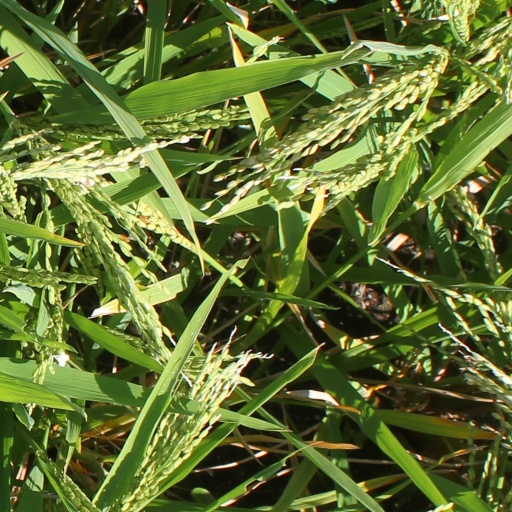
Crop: rice